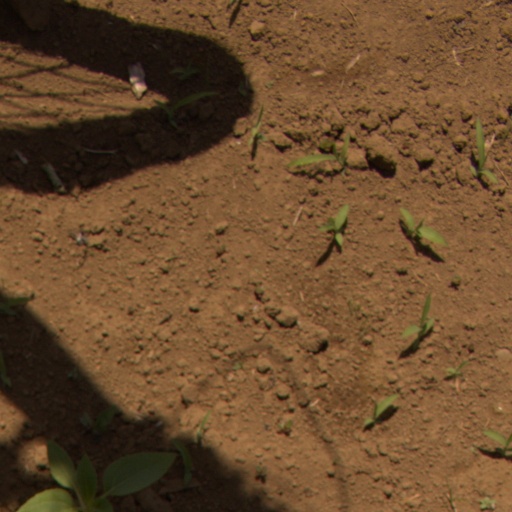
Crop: Jerusalem artichoke